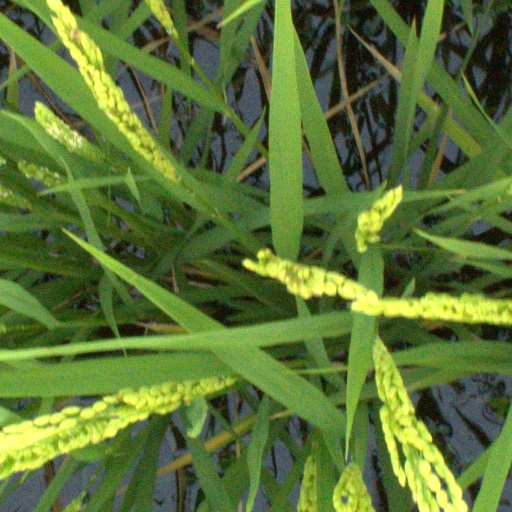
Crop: rice